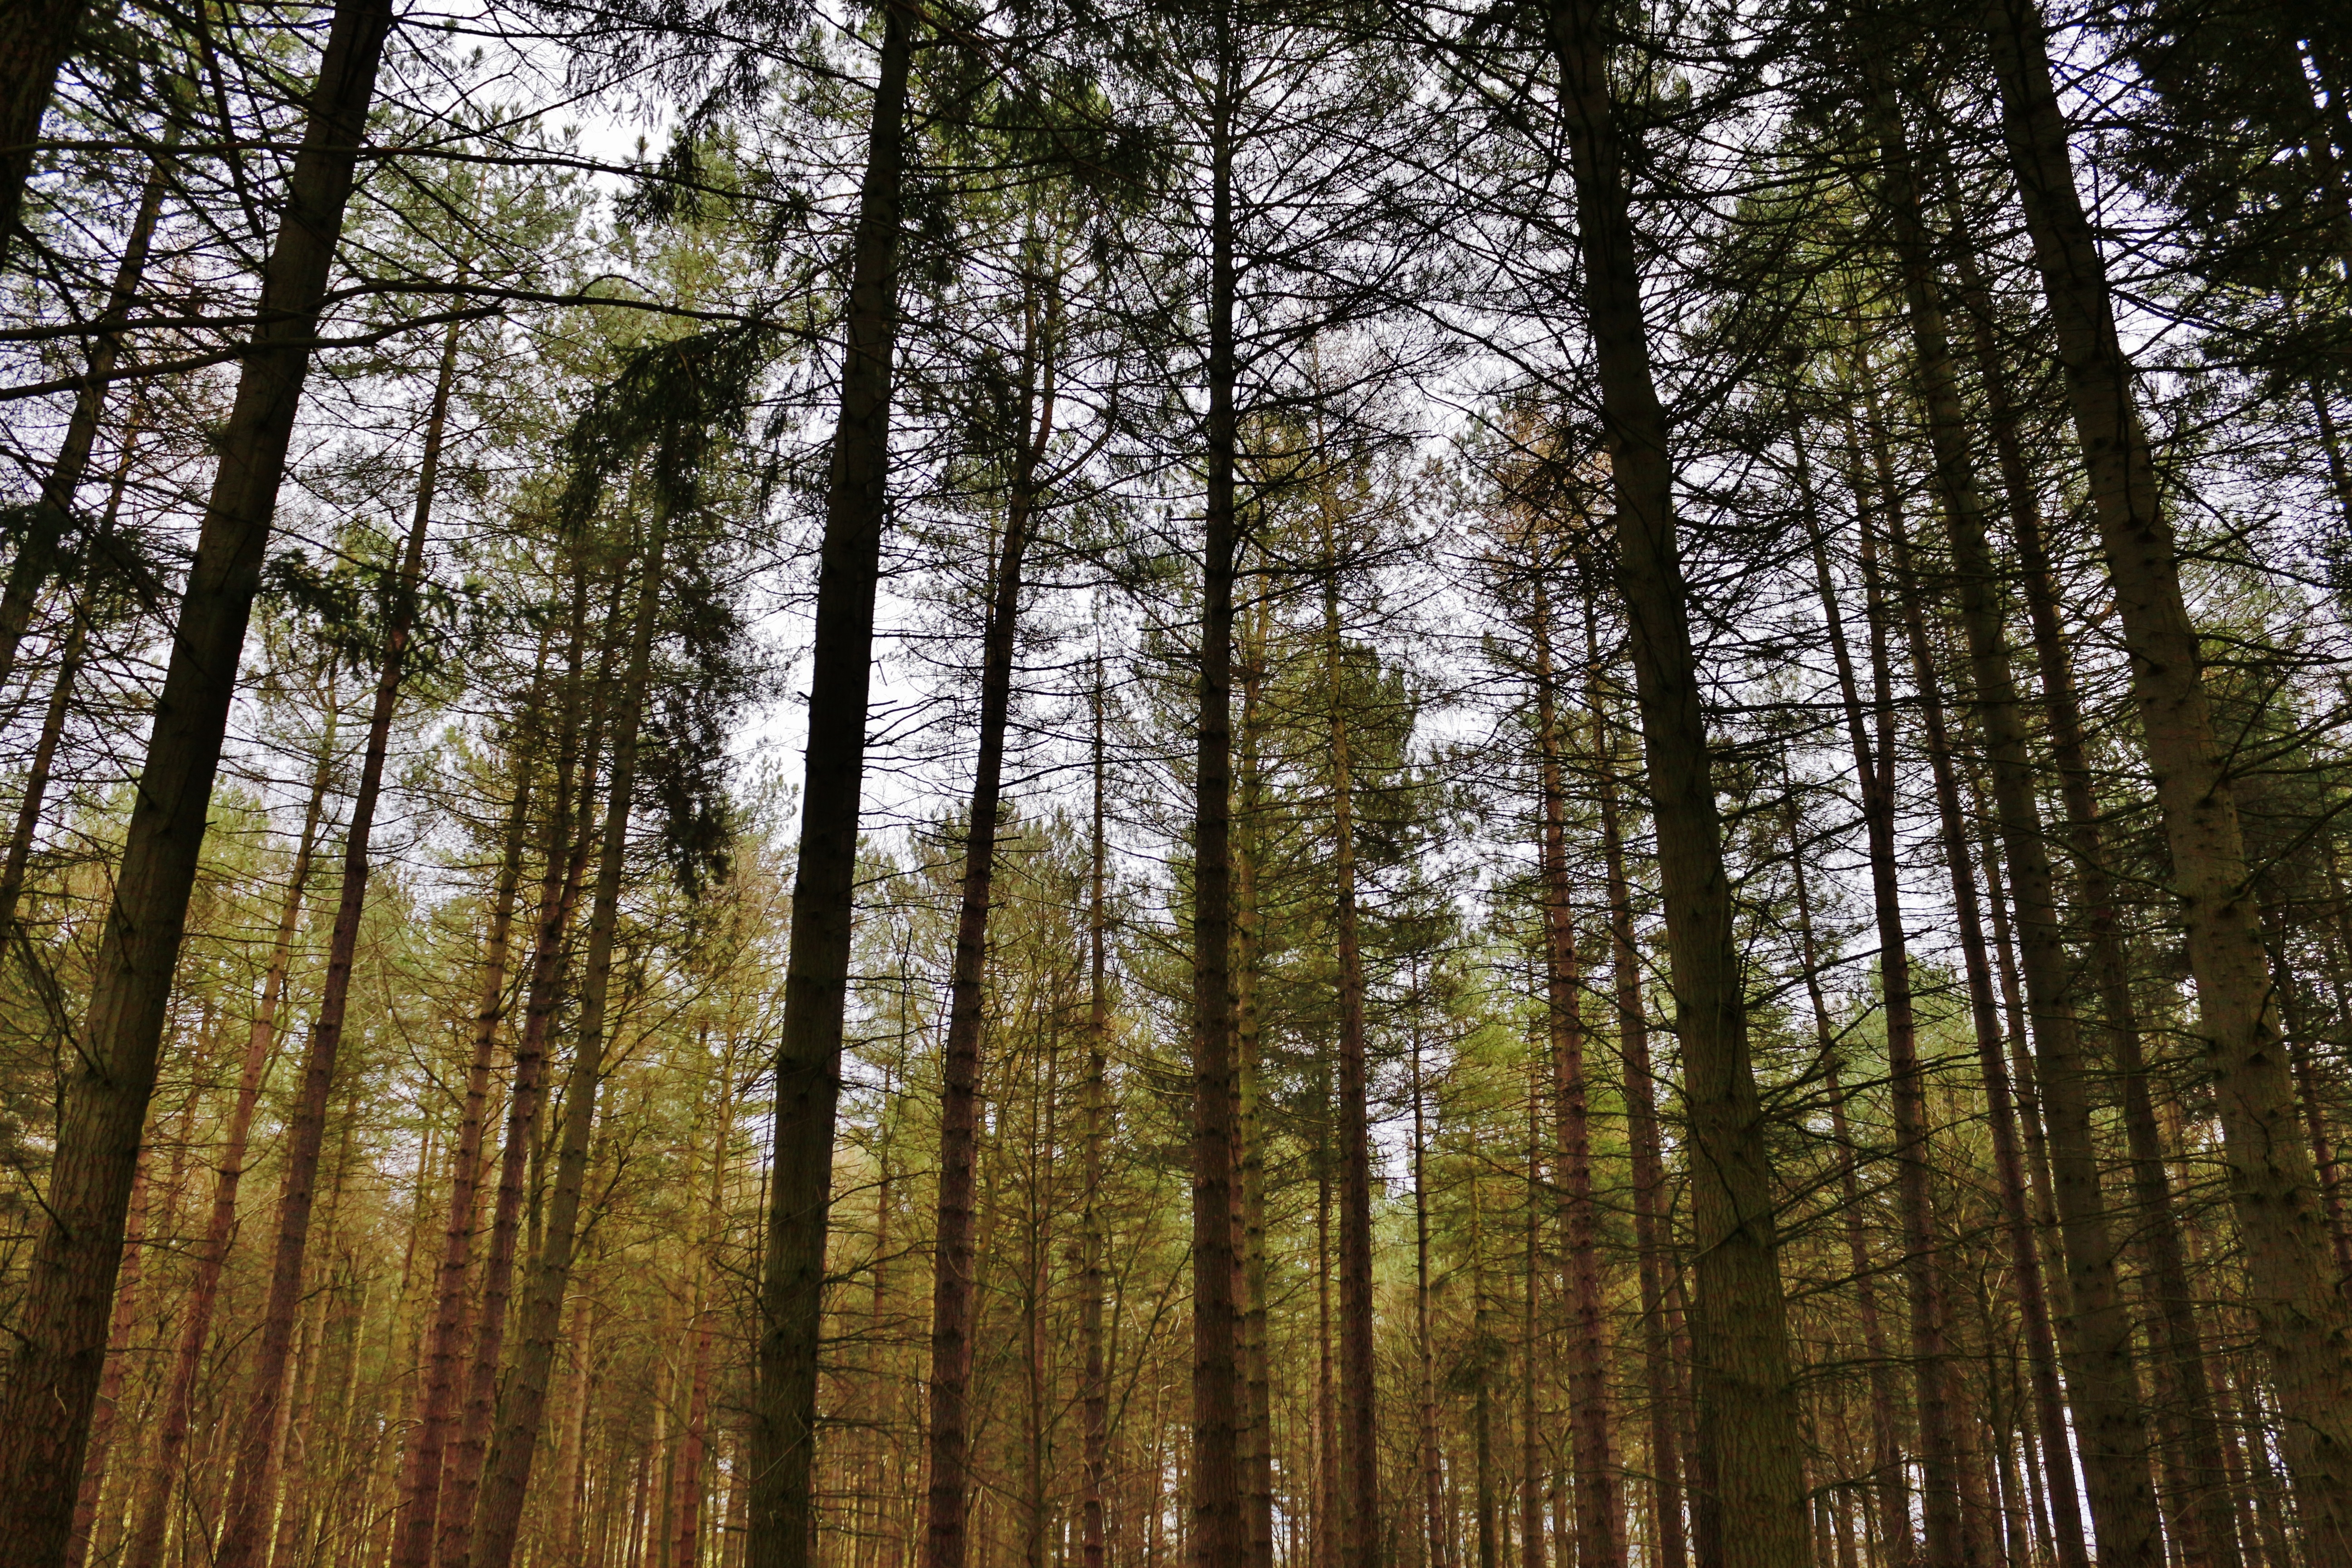
landscape, tree, nature, forest, path, wilderness, branch, light, plant, fog, mist, trail, sunlight, morning, fall, spooky, summer, dark, environment, foliage, mystery, green, scenic, natural, autumn, park, season, leaves, outdoors, woods, spruce, deciduous, wetland, grove, fantasy, woodland, habitat, larch, ecosystem, fall trees, outdoor lighting, forest trees, forest landscape, biome, tree planting, old growth forest, forest background, natural environment, woody plant, temperate broadleaf and mixed forest, temperate coniferous forest, land plant